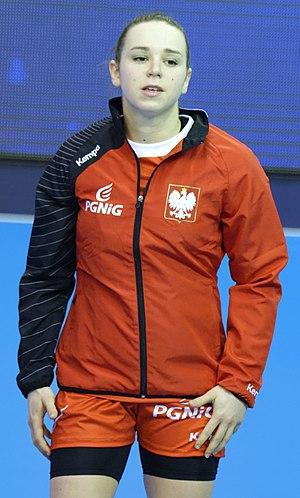
Rencontre en la Pologne et la norvège lors de la golden League de handball. A Dijon, le 19 mars 2015.